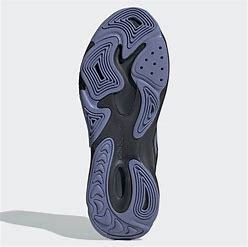
Brand: Adidas
Model: Ozrah